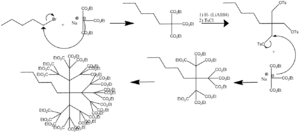
Un dendrimèreest une molécule dont la forme reprend celle des branches d'un arbre. Le nom vient du grec δενδρον/dendron, signifiant « arbre. » En 1979, le premier dendrimère a été synthétisé par D.A. Tomalia et d'autres chercheurs de la Dow Chemical Company, et des dendrimères ont depuis été étudiés partout dans le monde pour leur forme unique.